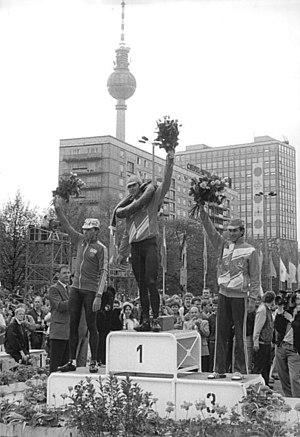
La Course de la Paix est une épreuve cycliste à étapes, créée en 1948. Organisée par les quotidiens des partis communistes polonais Trybuna Ludu et tchécoslovaque Rudé Právo, la course se dispute jusqu'en 1951 entre Varsovie et Prague. En 1952, le journal Neues Deutschland, organe du Parti socialiste unifié d'Allemagne se joint à l'organisation. Désormais, la Course de la Paix alterne ses départs et ses arrivées entre les trois capitales, Berlin, Prague et Varsovie. Cette organisation dure jusqu'en 1984. En 1985 et 1986, les soviétiques sont associés à l'organisation de la course : le quotidien la Pravda devient coorganisateur et les départs sont donnés de Moscou puis de Kiev. Elle reprend en 1987 son parcours traditionnel, entre Berlin, Prague et Varsovie, et célèbre son 40ᵉ anniversaire en réunissant au départ de Berlin 156 coureurs répartis en 26 équipes venues de 3 continents. C'est son apogée. La première page du règlement de la Course de la Paix définit l'objectif de l'épreuve :